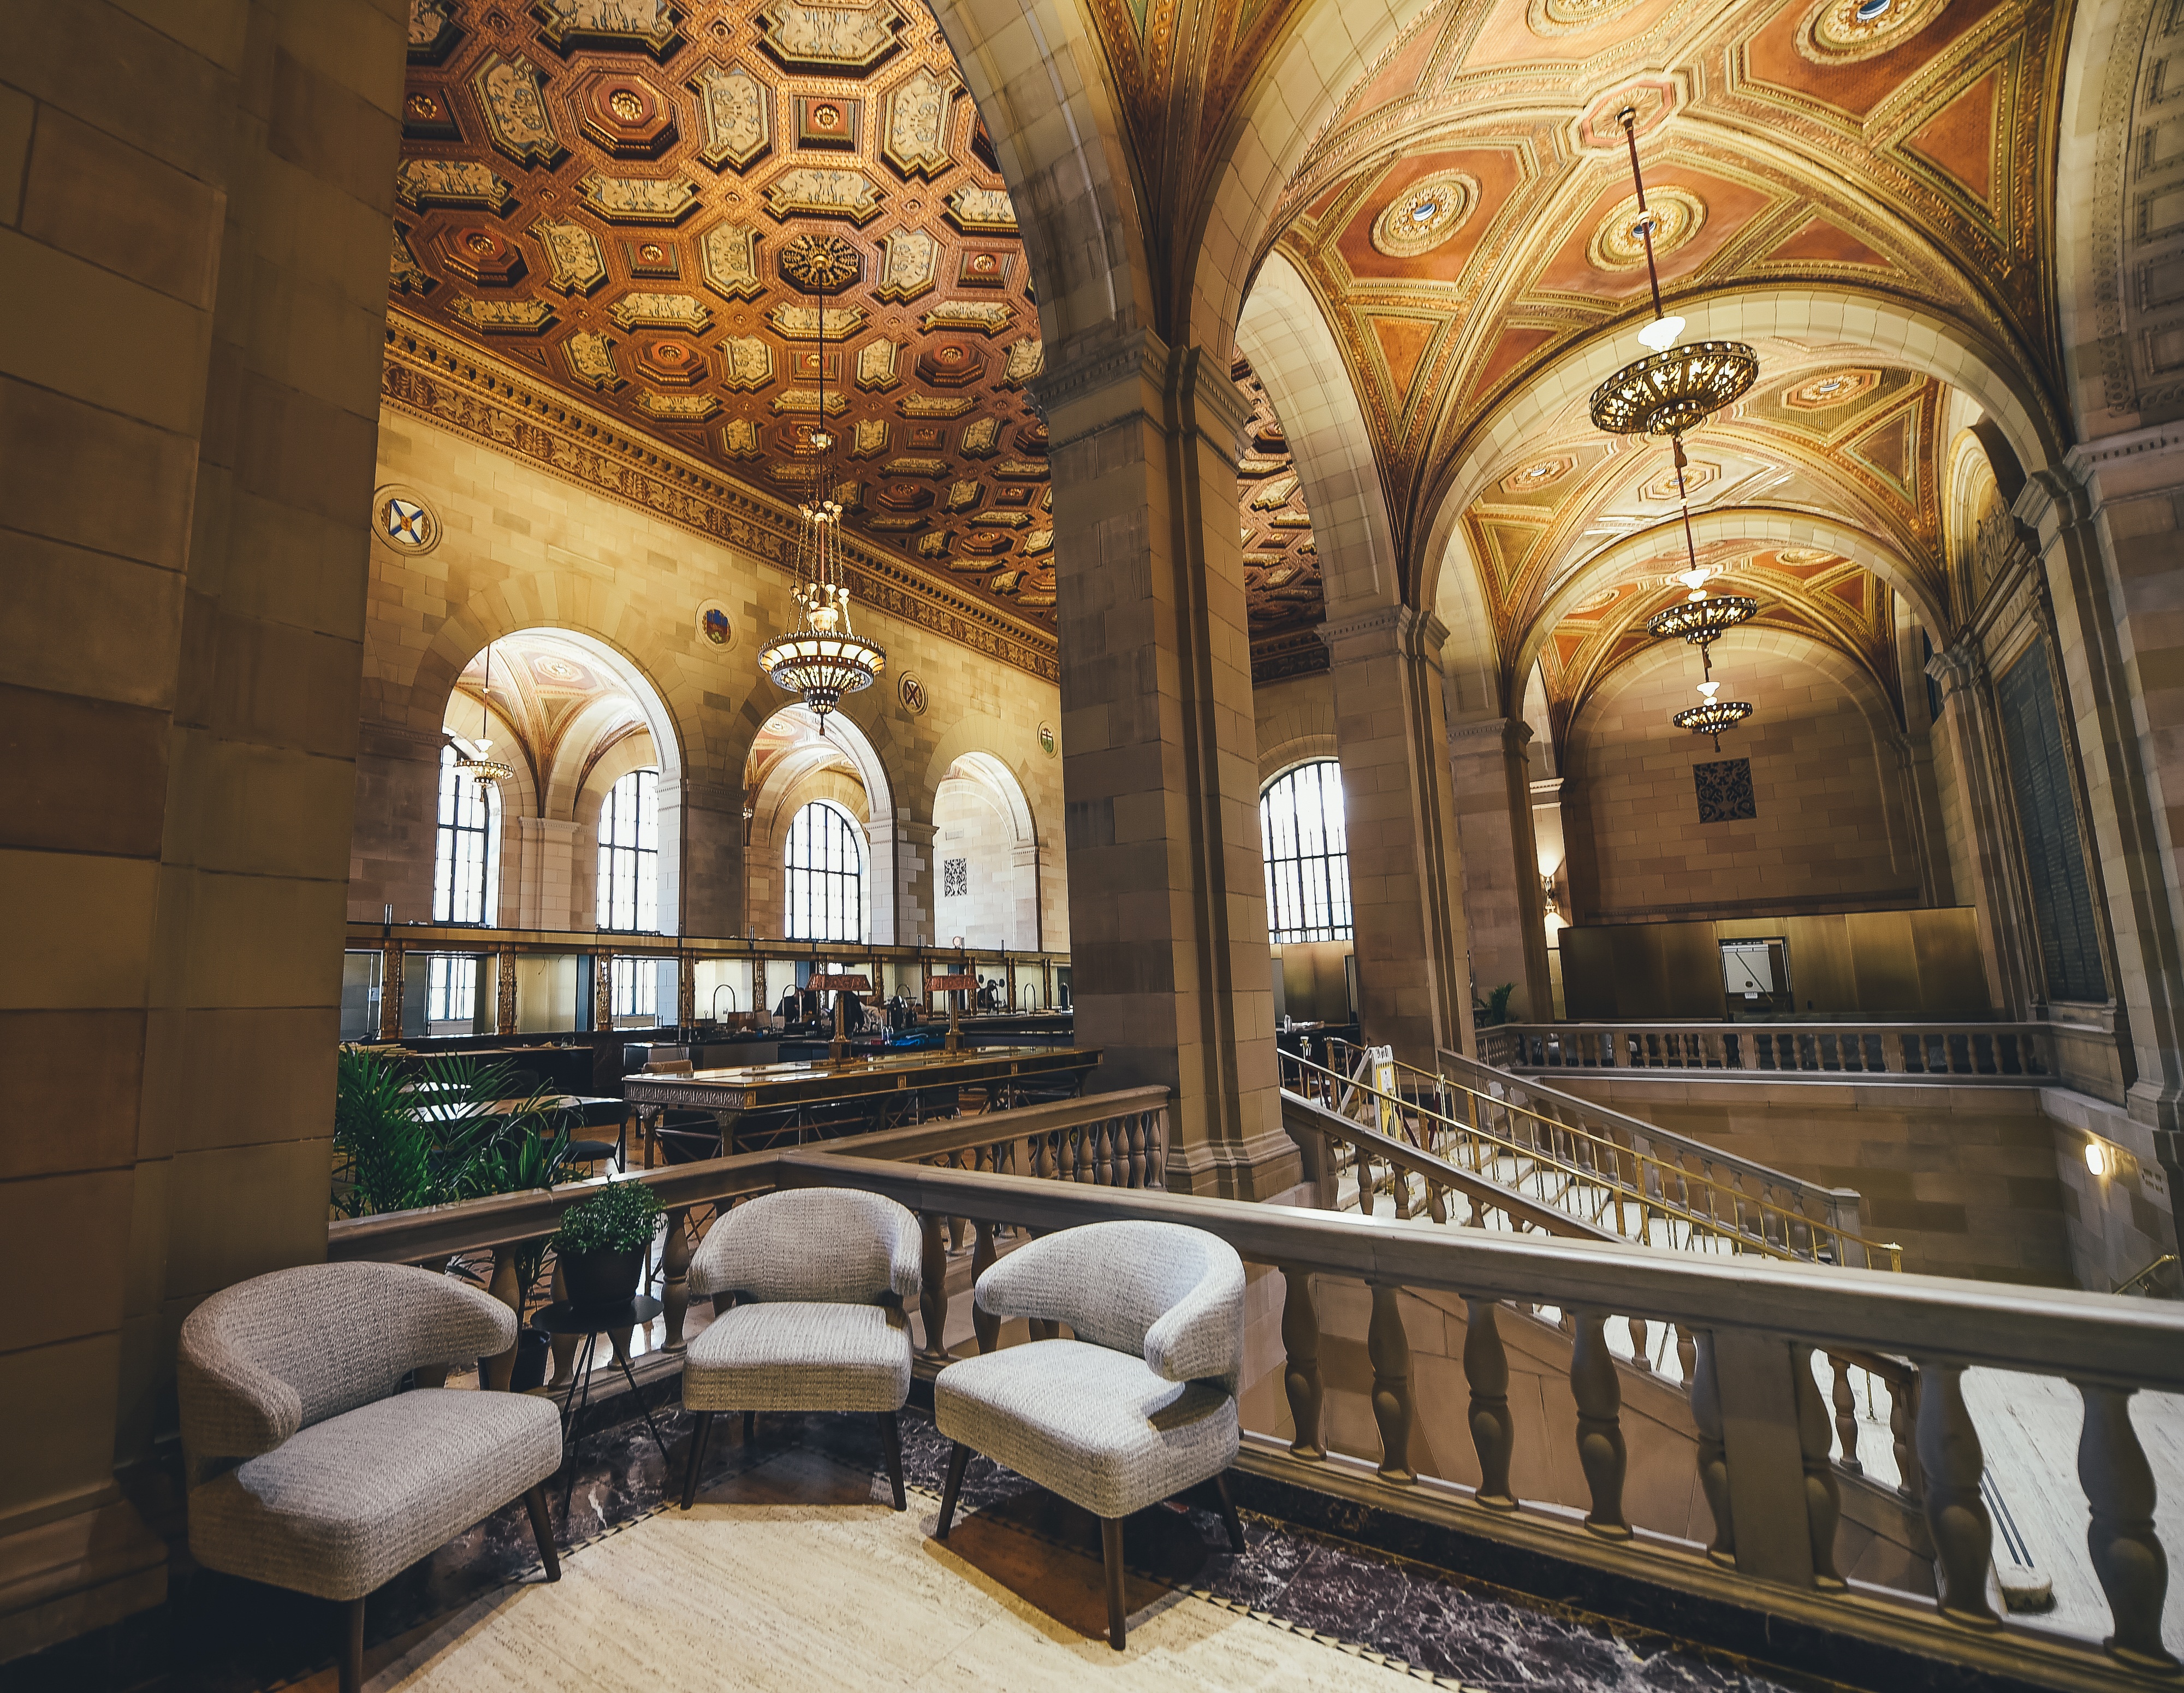
architecture, building, palace, church, chapel, place of worship, interior design, indoors, bank, stairs, synagogue, estate, lobby, chandeliers, ancient history